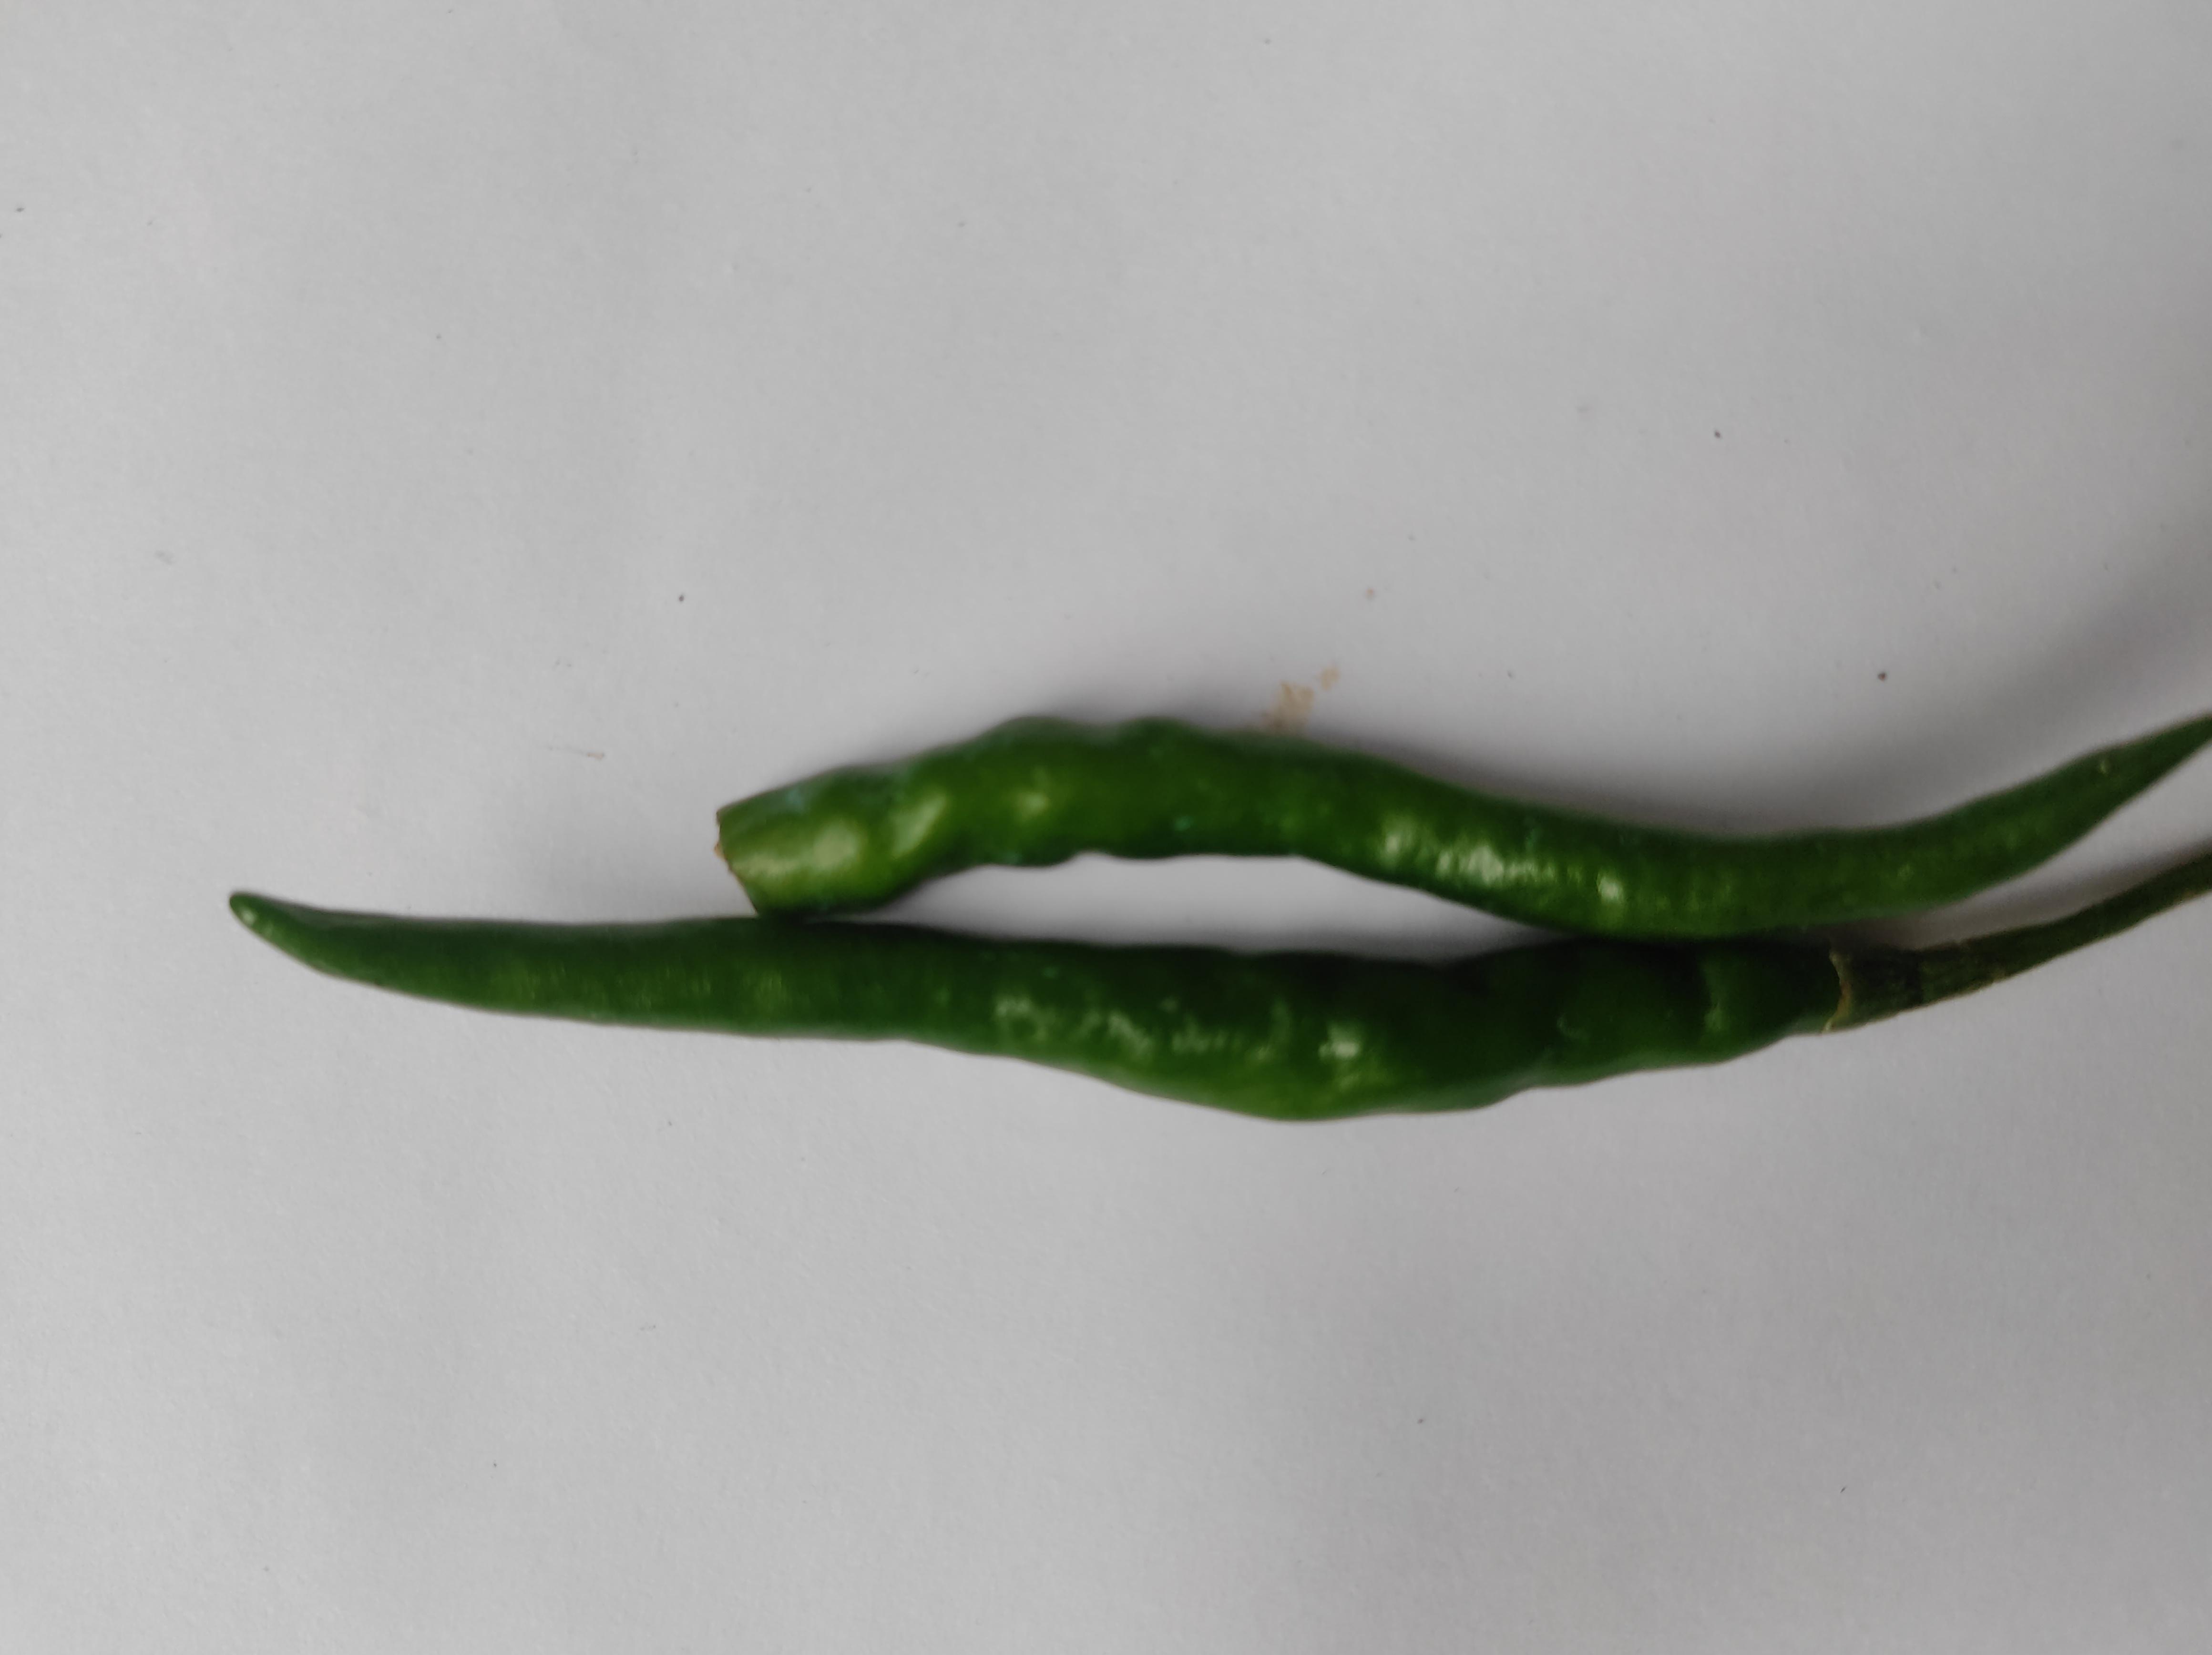
Label: Green Chili